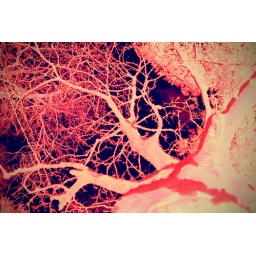
Filtered image to show red light. It makes this tree look more like veins and arteries in the body